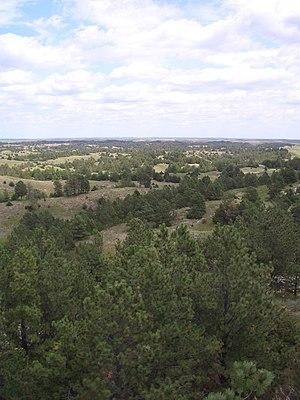
La forêt nationale du Nebraska est une forêt fédérale protégée située dans l'État du Nebraska, aux États-Unis.